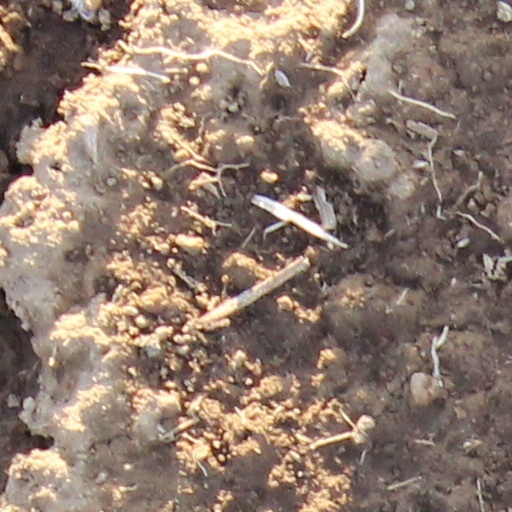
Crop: wheat